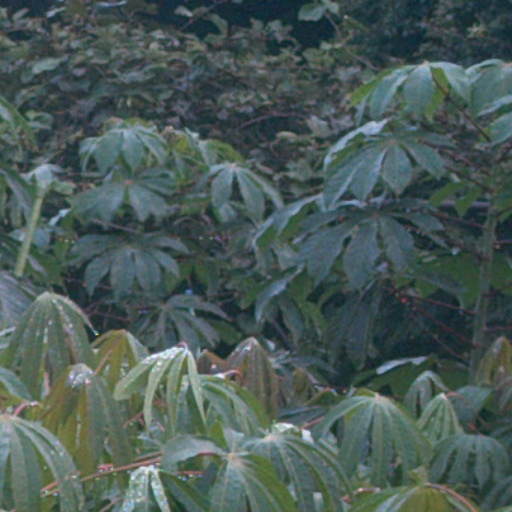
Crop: cassava